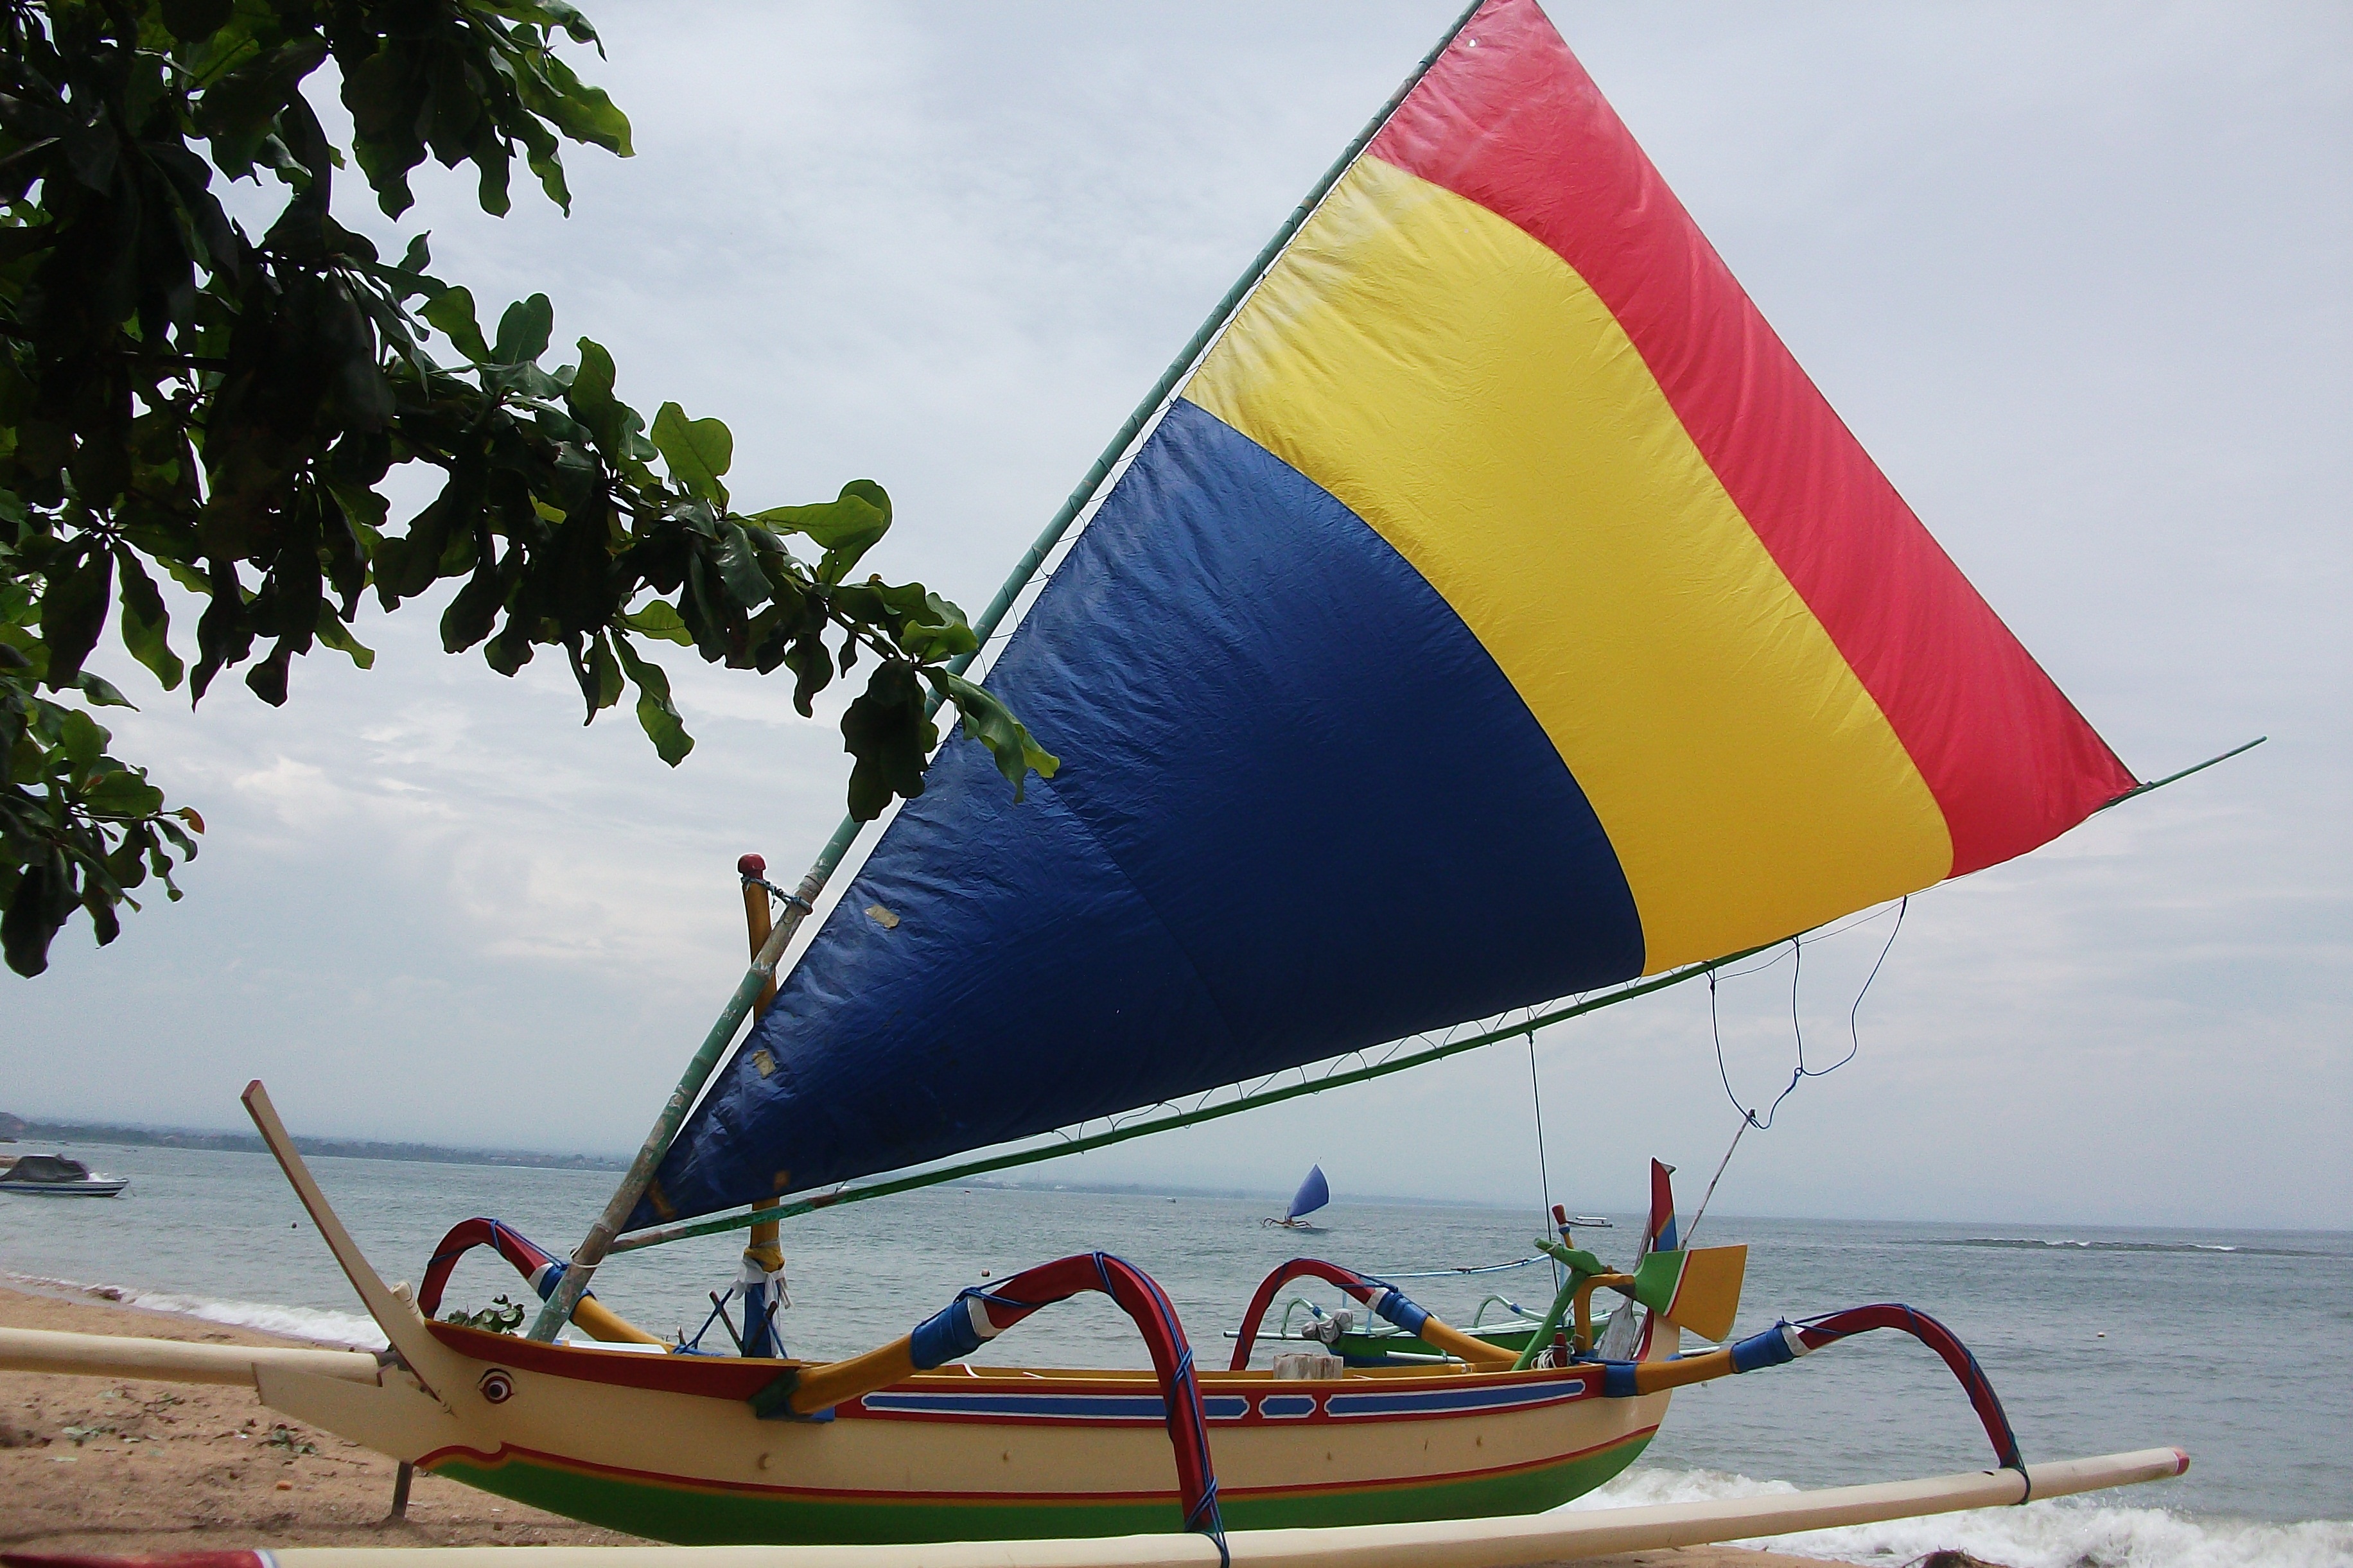
sea, boat, wind, ship, travel, vehicle, tropical, fishing, sailing, asia, tourism, sailboat, fishing boat, sail, indonesia, watercraft, bali, sailing ship, dinghy, dinghy sailing, proa, jukung